Vigilant Firehouse

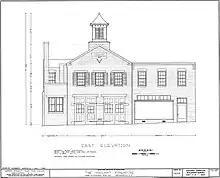
Historic American Buildings Survey drawing from 1964

A frame building was built on the site sometime before 1829. In 1843 this building was moved across the street to 1069 Wisconsin, where it stood until it was demolished in 1964.